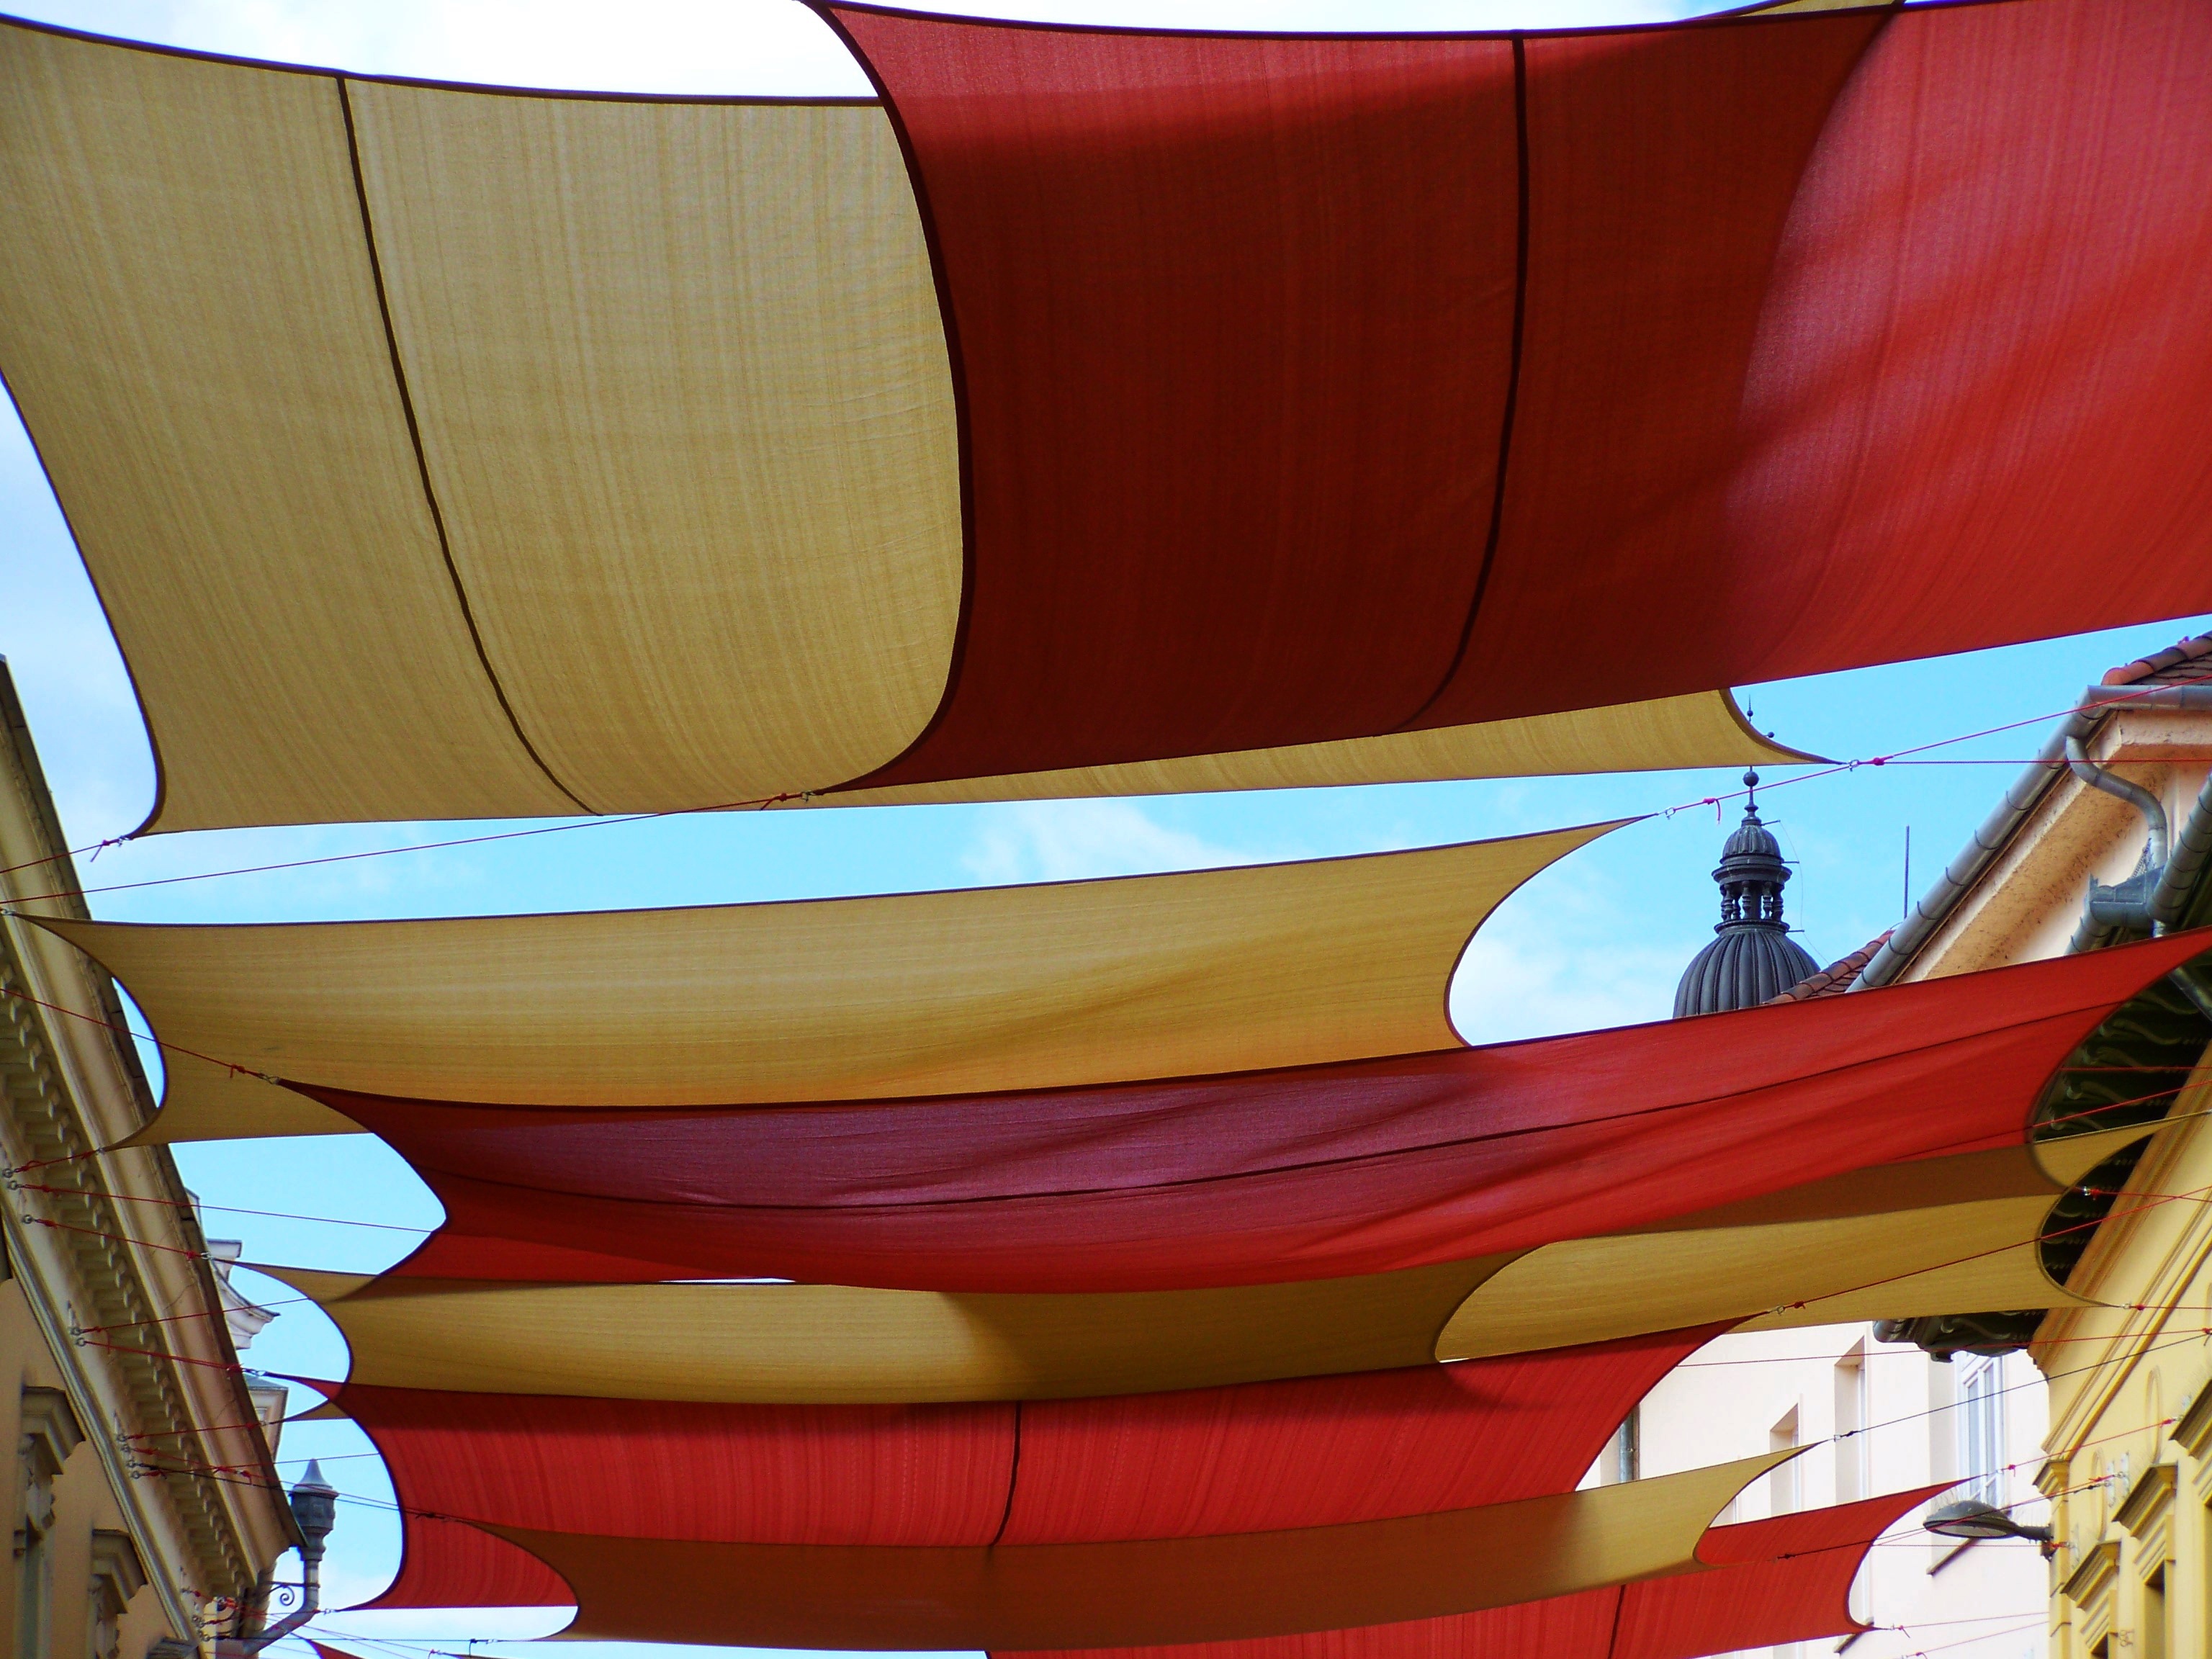
boat, red, vehicle, color, interior design, watercraft, screenshot, sailing ship, pecs, stretched canvases, color screens, caravel